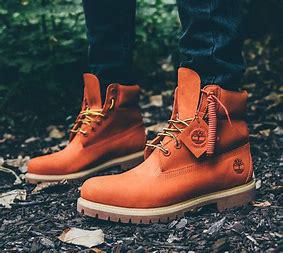
Brand: Timberland
Model: 6